Escrava Anastacia

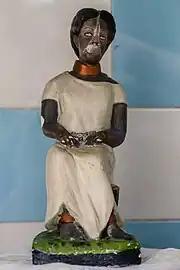
Statue of the Escrava Anastácia located at Church of Our Lady of the Rosary in Salvador, Brazil. This depiction of Anastácia features her blue eyes, as well as an iron torture device on her face and iron collar around her neck. This statuette is most likely used as an arena of devotion to Anastácia, as many gifts are given to statues/images of the saint

While there are reports of black Brazilians venerating an image of a slave woman wearing a mask and collar throughout the late 19th and early 20th century, wide-scale veneration of the saint was sparked in 1968. The curators of the Museum of the Negro, located in the annex of the Church of Our Lady of the Rosary of Black Men and Saint Benedict in Rio de Janeiro, erected an exhibition to honor the 80th anniversary of Lei Áurea, which abolished slavery in Brazil. Among the displays was an engraving of a female slave wearing a punishment mask. The image soon became the object of popular devotion, and members of the Brotherhood of Black Men began collecting Anastácia stories in the early 1970s.